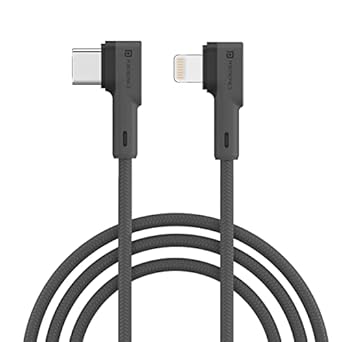
Portronics Konnect L 20W PD Quick Charge Type-C to 8-Pin USB Mobile Charging Cable
Category: Computers&Accessories
Price: 263 (list price: 699)
Rating: 4.1 (450 ratings)
About this product: [1.2 M LONG DURABLE CABLE] : The Konnect L is about 1.2 M long and this feature allows for maximum convenience of the user. Not only is the cable length ample it also is durably built which ensures that no matter how roughly its handled no harm is done to it!|[20 W PD QUICK CHARGE FOR 8 PIN USB] : The Konnect L cable for 8 pin USB is an efficient cable for Apple smartphones charging and is as powerful as its Apple counterparts. You can plug in your smartphone for lightning speed charging!|[TPE & NYLON BRAIDED CORD] : The cable has been designed for optimal results and keeping this in mind it has been built with TPE and has further been nylon braided to ensure longevity and safe upkeep.|[TANGLE RESISTANT] : Isn’t it frustrating when we are in a hurry to charge our devices, and while pulling out the charger find it all entangled up? This is why we came up with this feature that will not only make charging hassle free but also ensure the cable’s longevity.|[FAST DATA SYNC] : Sync data from two devices with accuracy and ultra speed. The cable allows zero glitches and ensures distortion free exchange of data. You can use the cable to transfer large amounts of data continuously from one device to another!